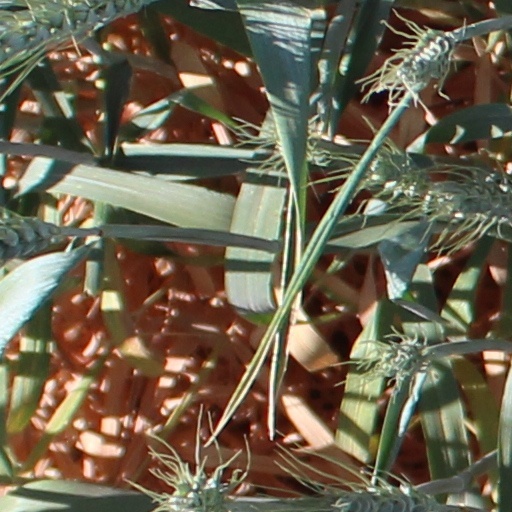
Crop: wheat